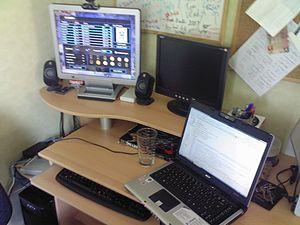
Un bureau est, au sens contemporain du terme, une table, souvent agrémenté de tiroirs, et qui permet à celui qui l'occupe d'effectuer un travail d'écriture ou de lecture.